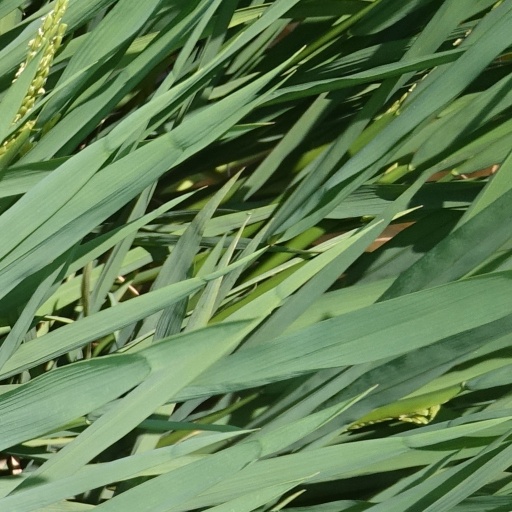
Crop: rice